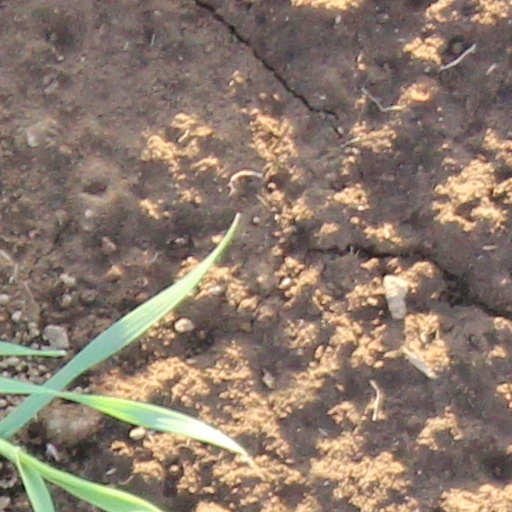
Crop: wheat